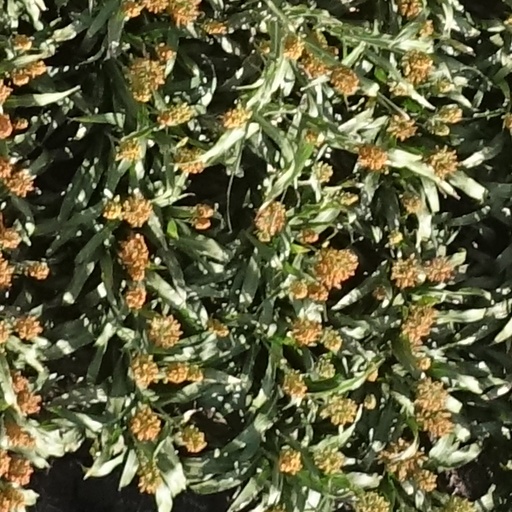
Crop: sorghum